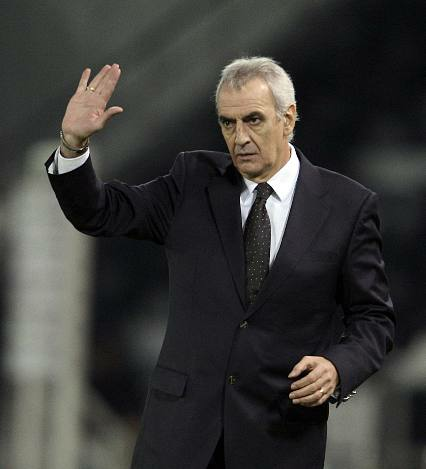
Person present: Yes